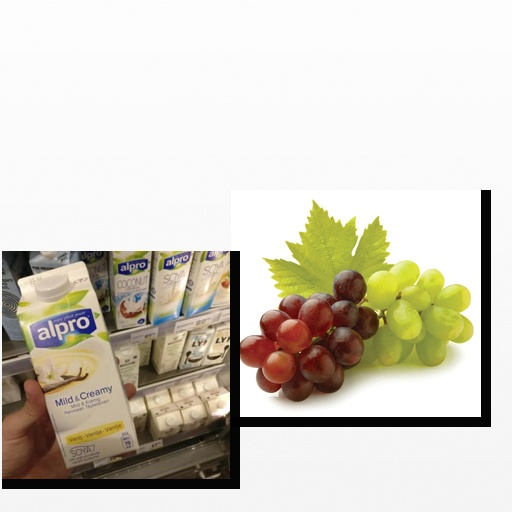
Food items: vanilla_soy_yogurt, grapes